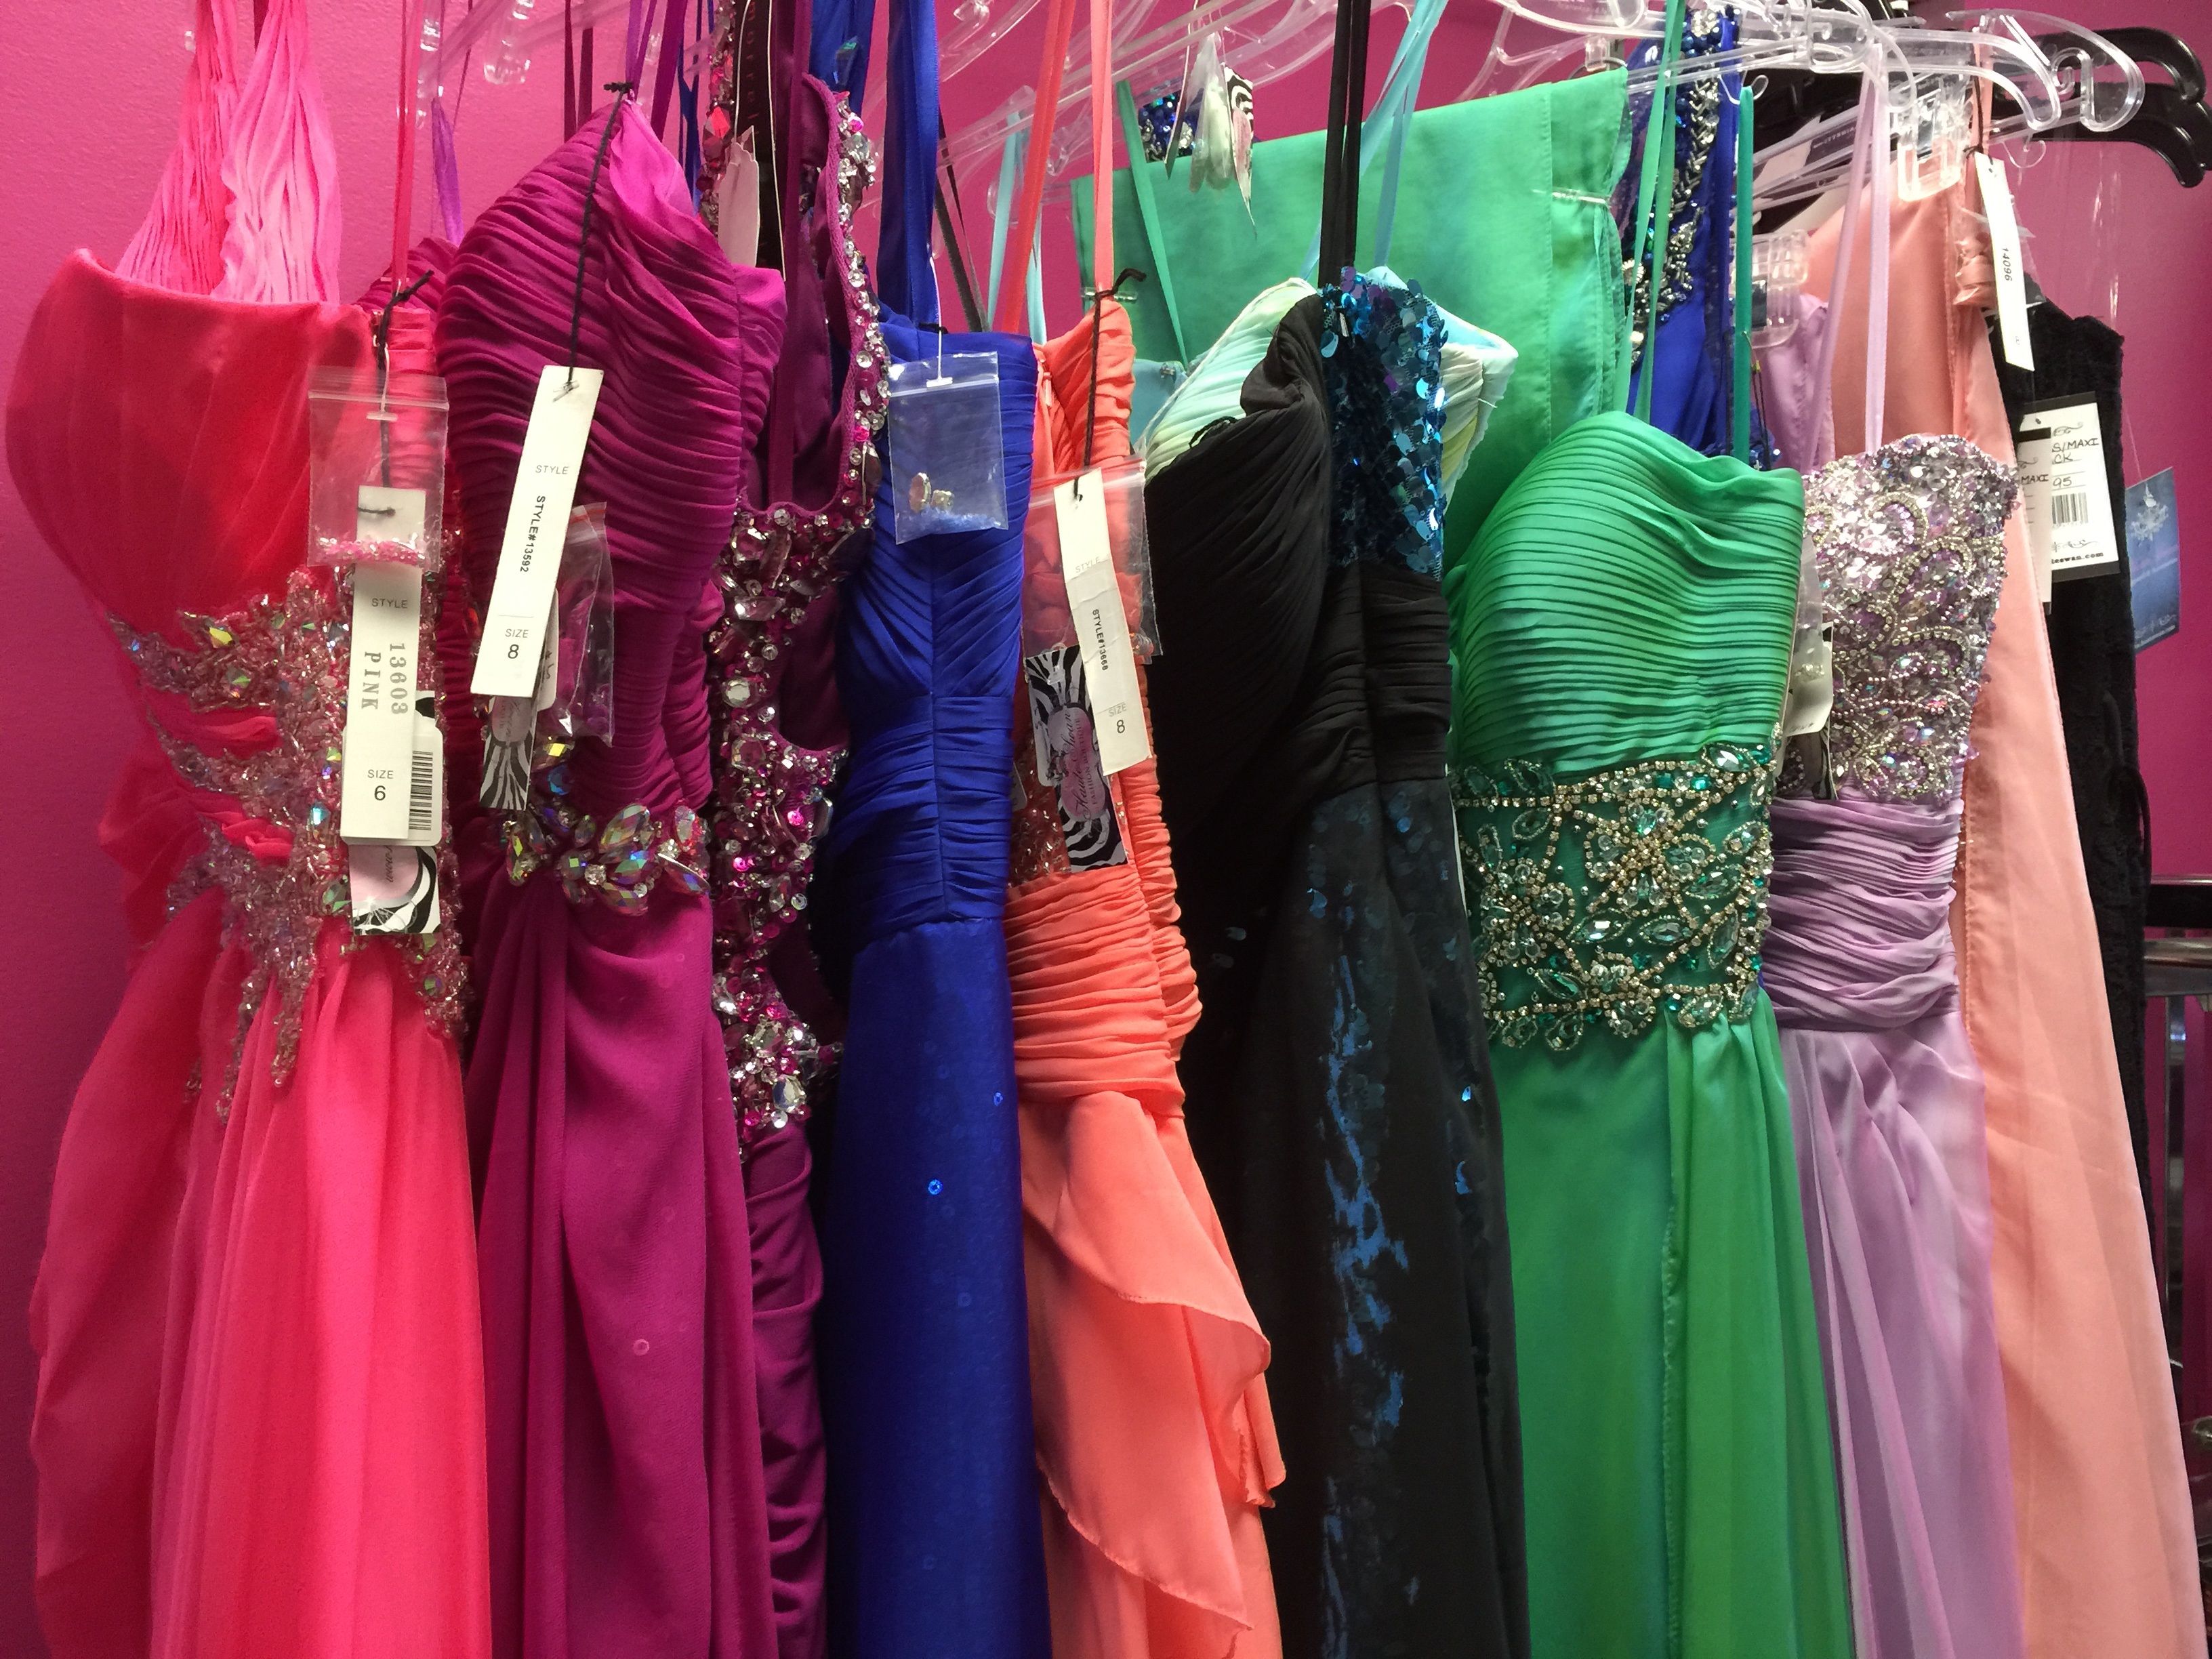
woman, female, shop, young, red, collection, color, fashion, clothing, shopping, pink, boutique, formal, dress, style, clothes, tags, gown, retail, formal wear, fashion design